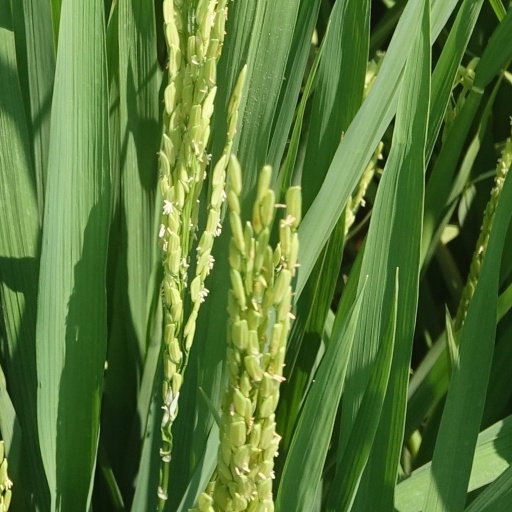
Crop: rice